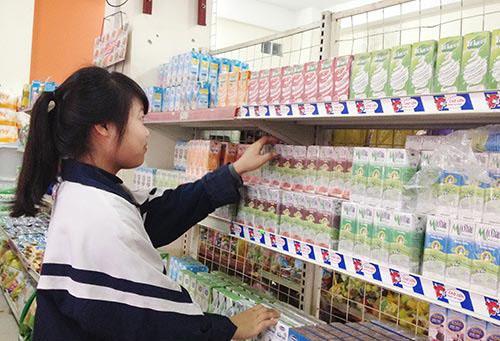
cô gái đang chạm tay vào những hộp sữa trên kệ hàng